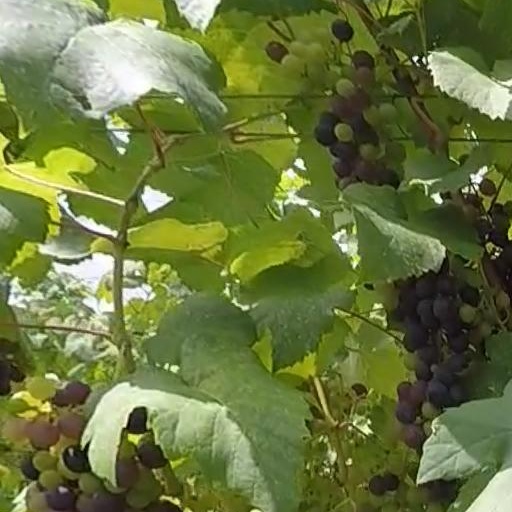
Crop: grape